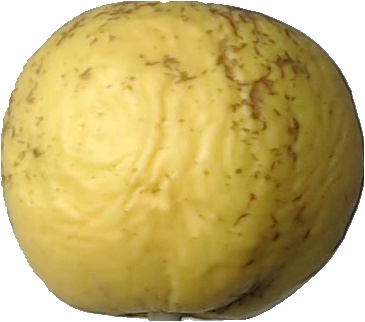
Label: apple_golden_1